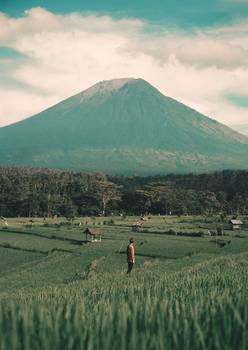
Label: No Watermark